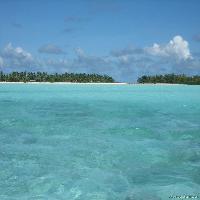
Weather: sun or clear